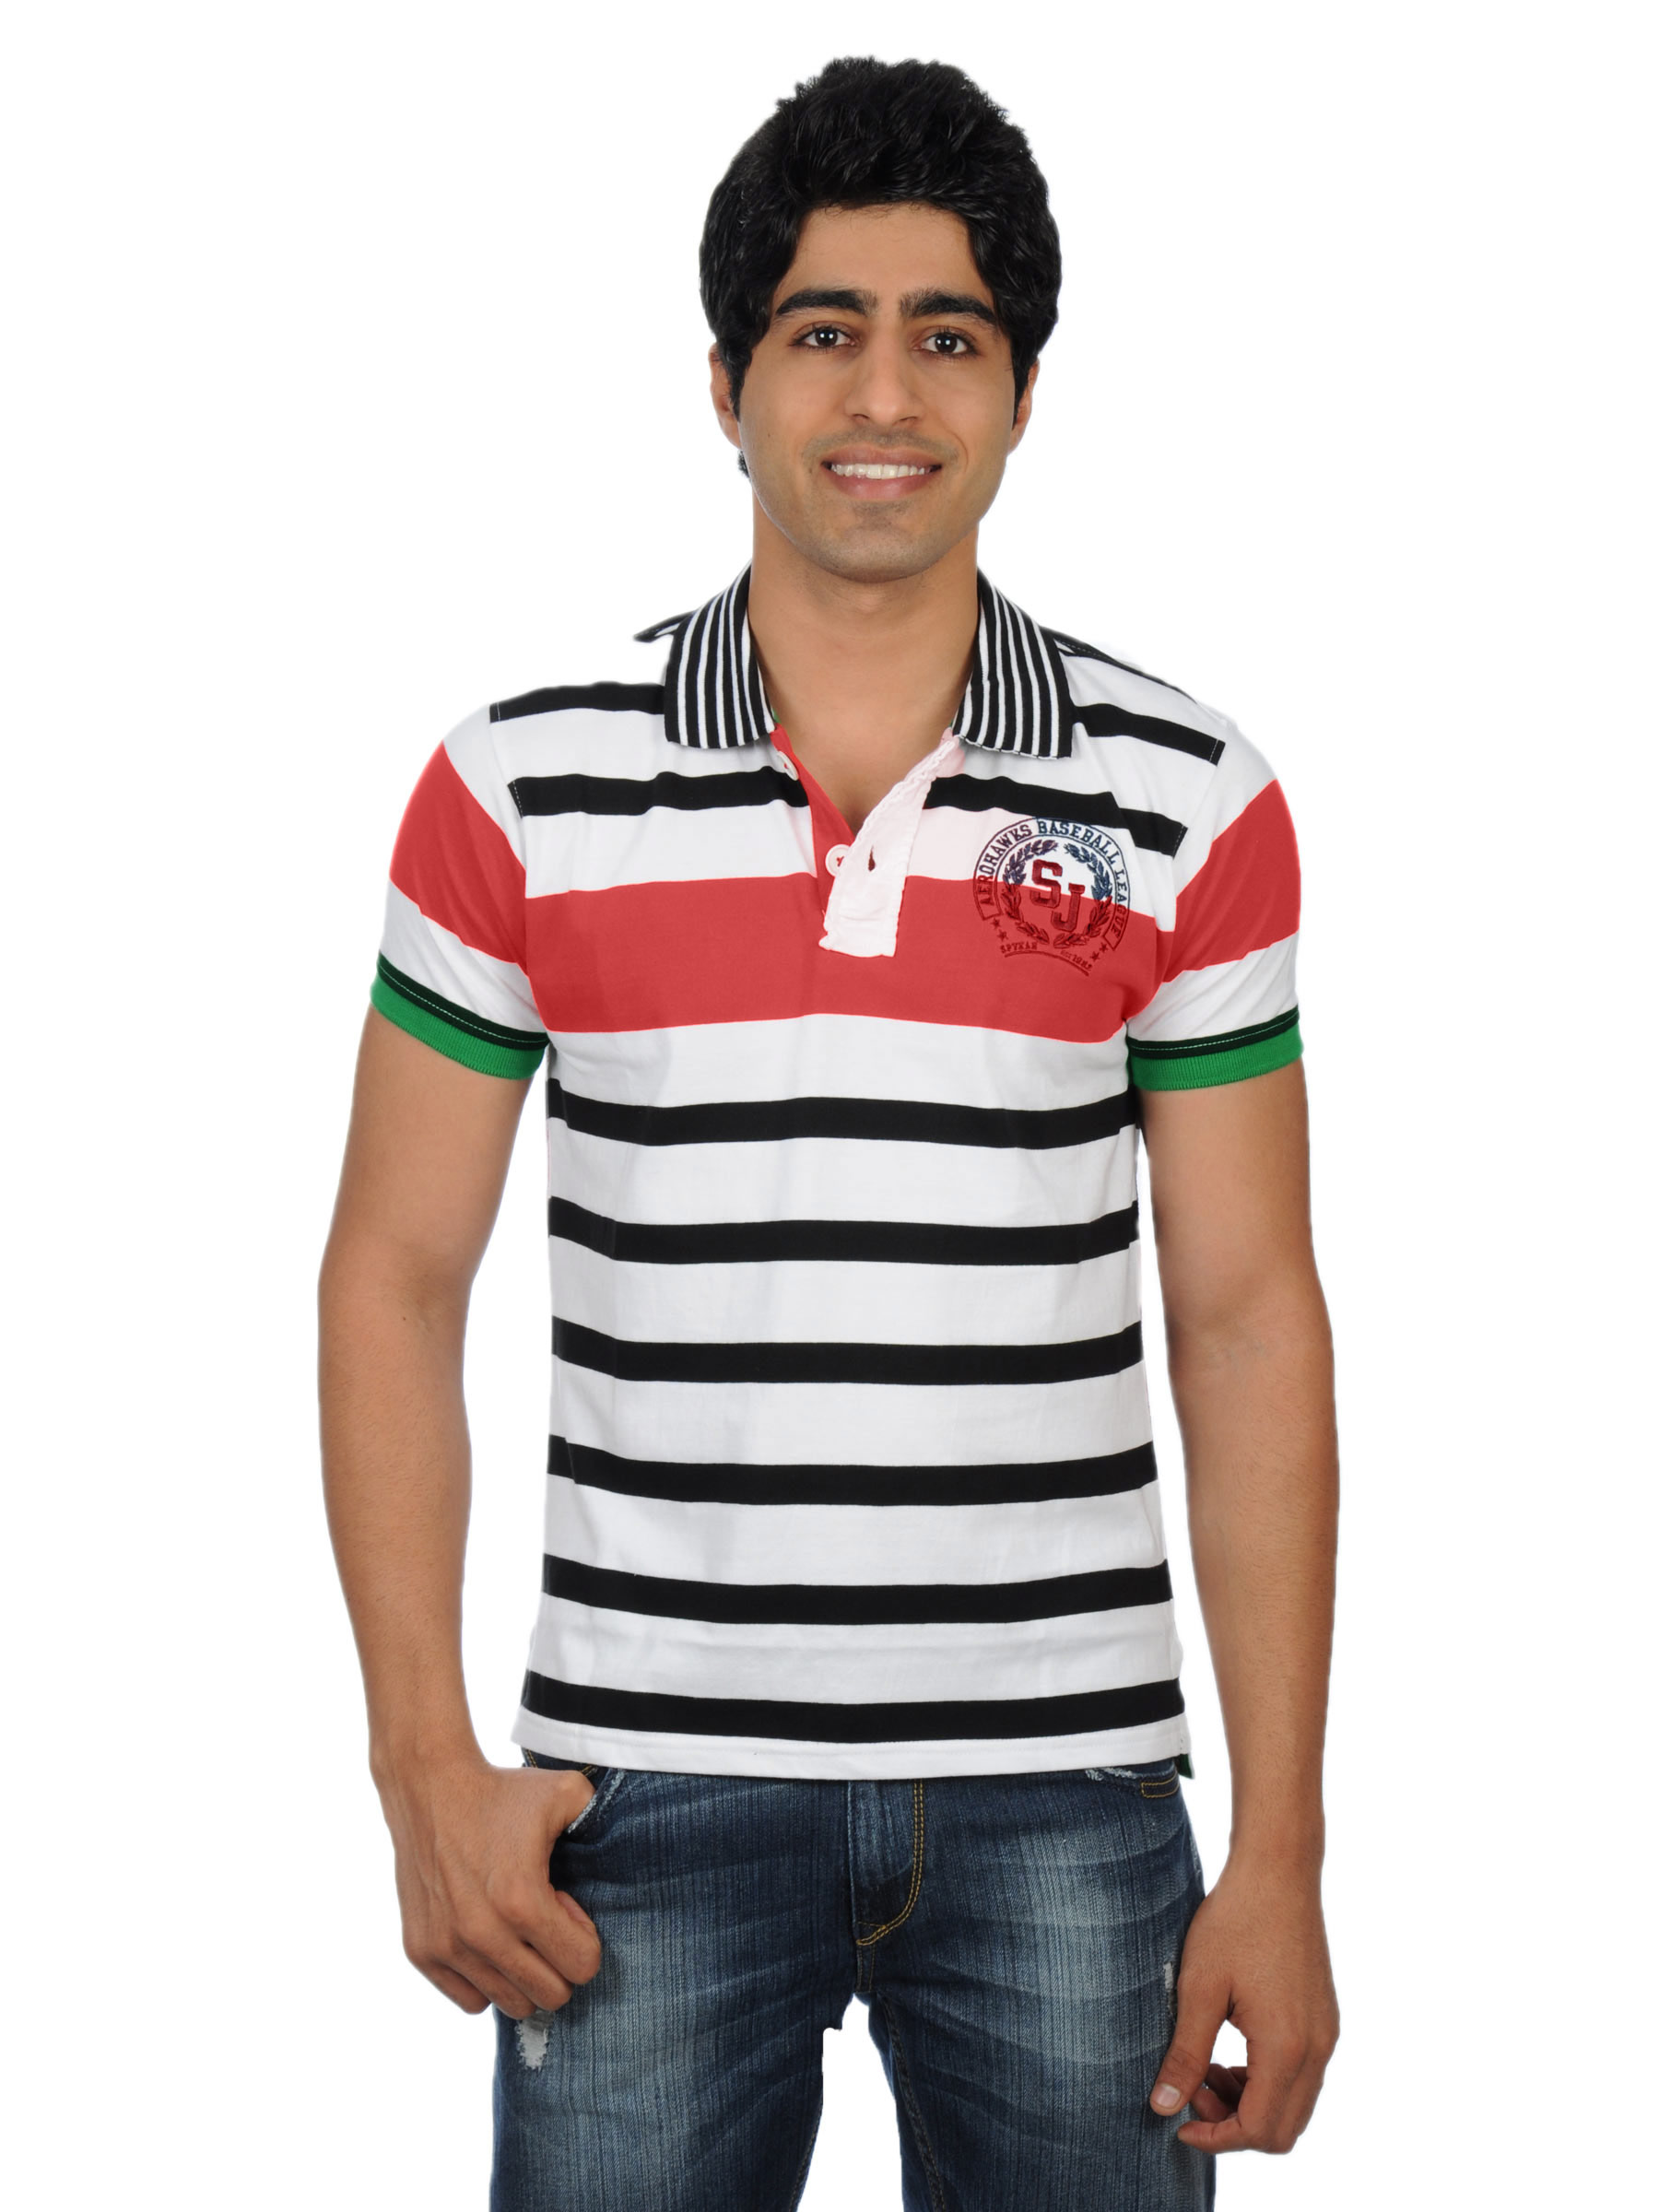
Spykar Men White Polo T-Shirts
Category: Apparel / Topwear / Tshirts
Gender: Men
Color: White
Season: Fall 2011
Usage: Casual